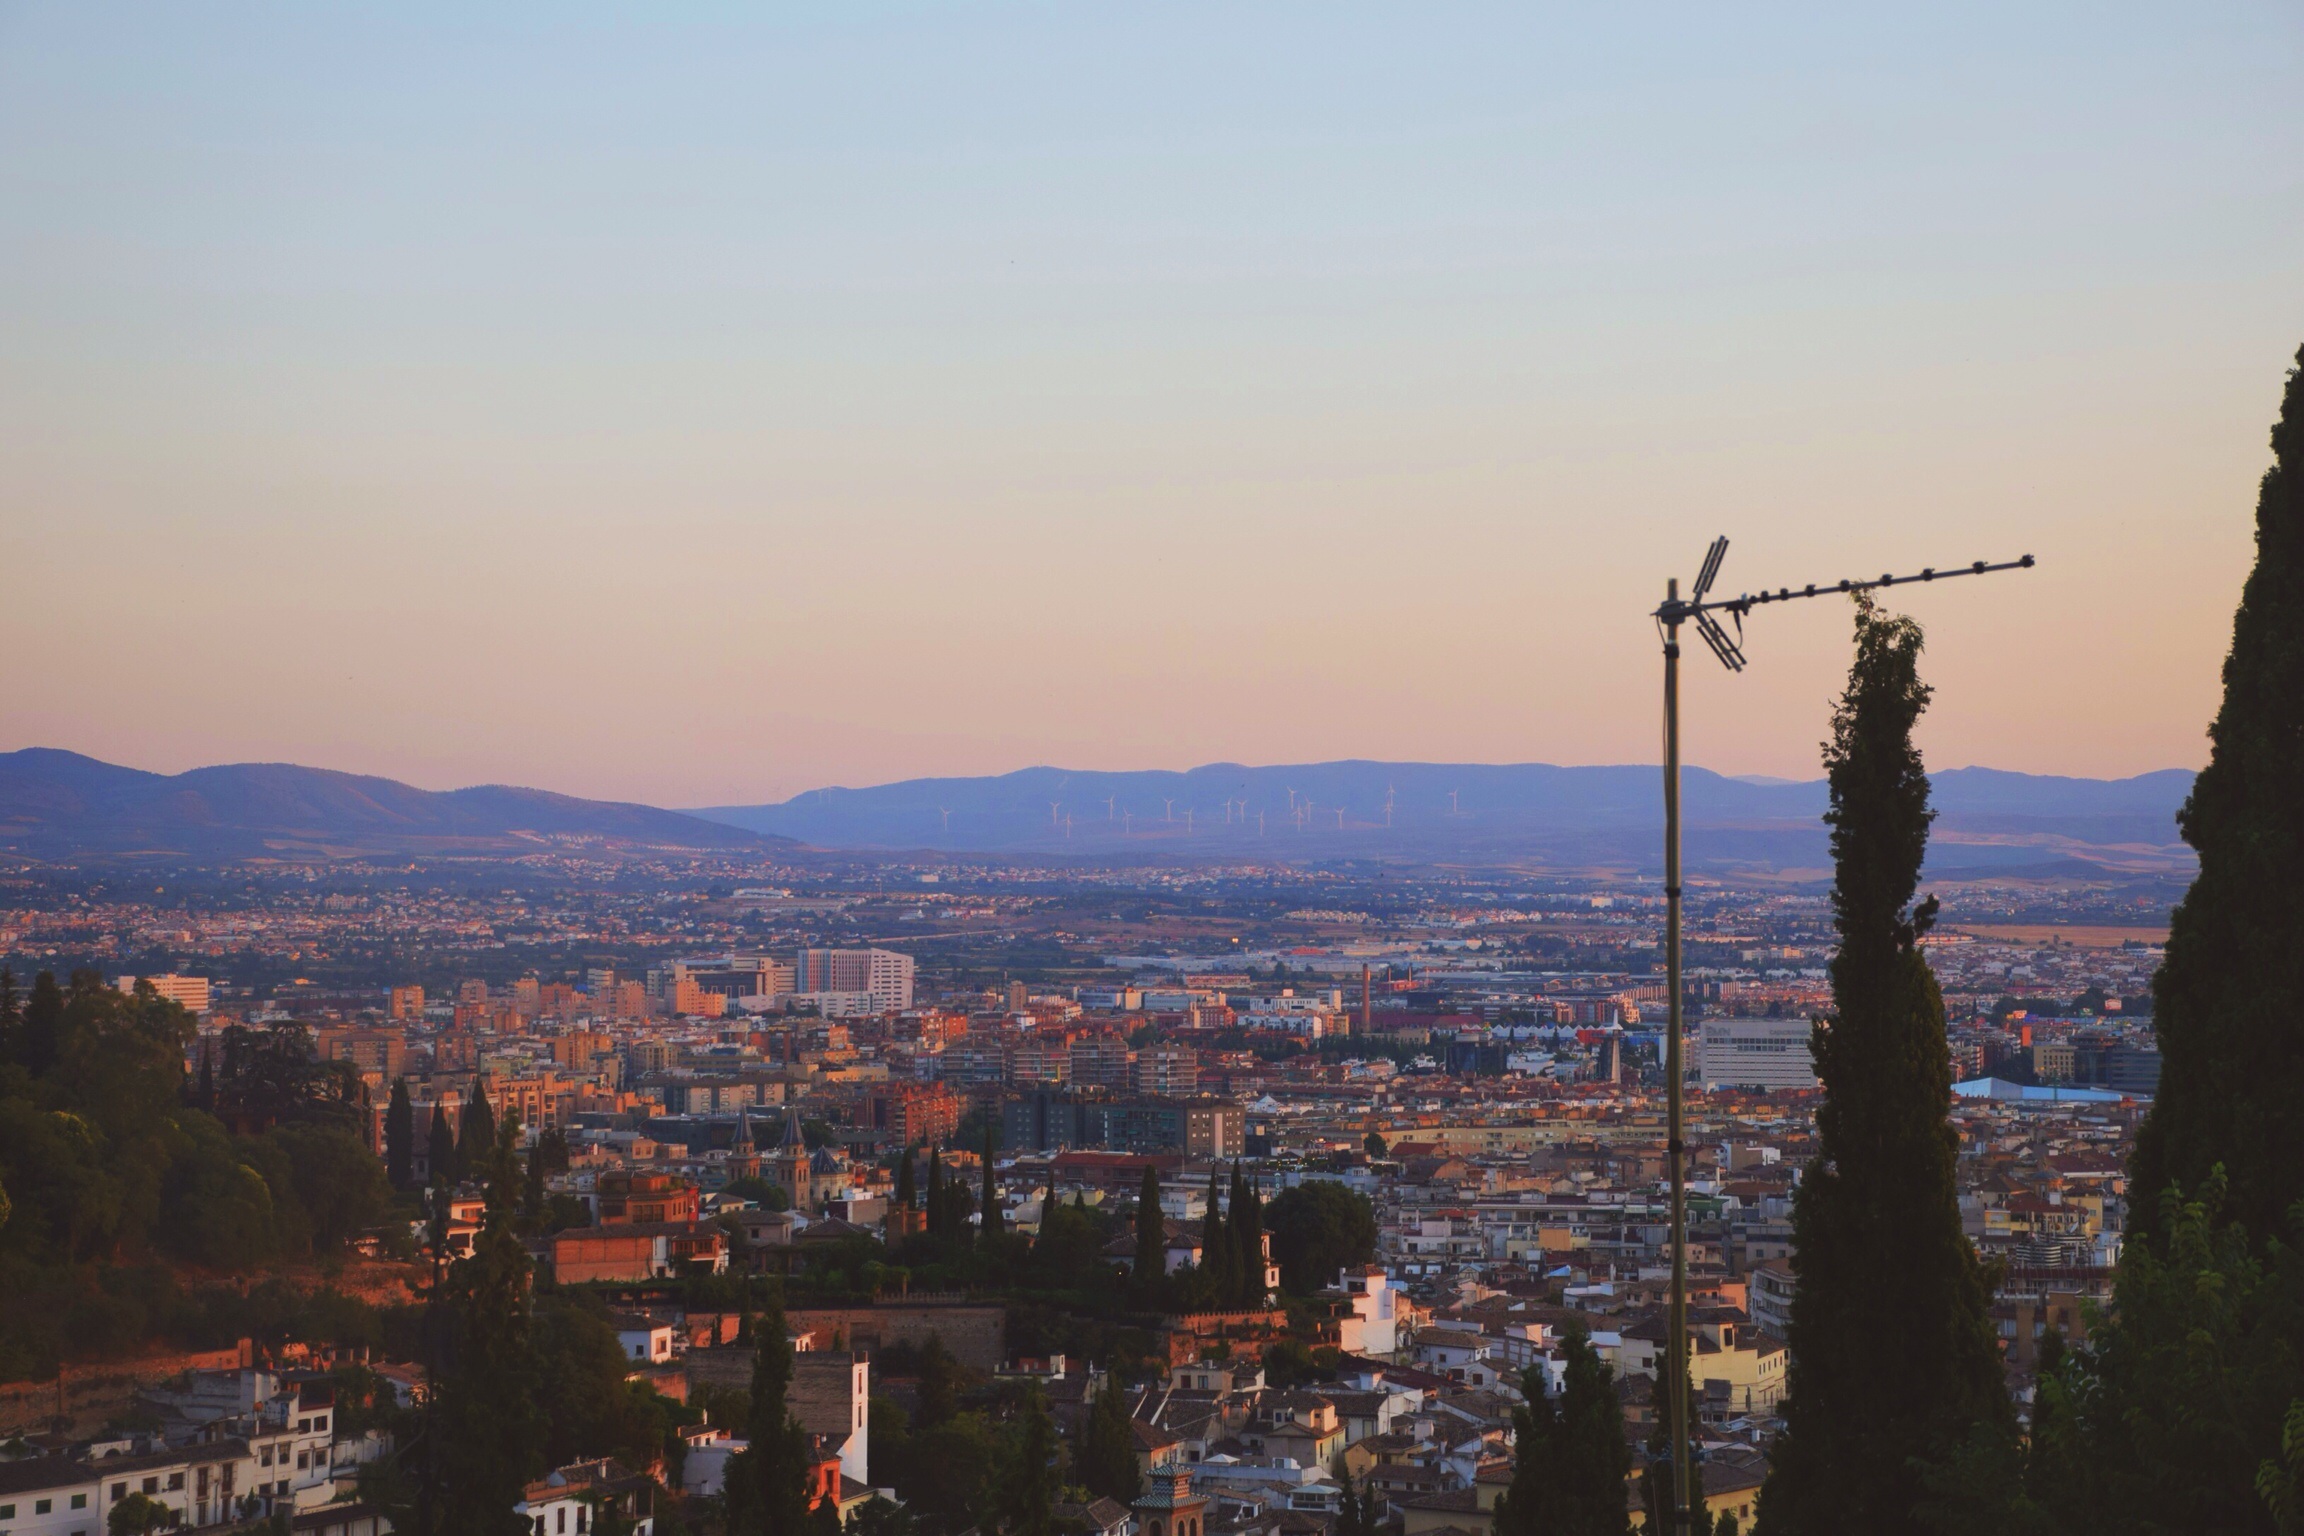
tree, horizon, mountain, sky, sunrise, sunset, skyline, morning, hill, dawn, cityscape, dusk, evening